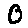
Label: 0